History of the hamburger

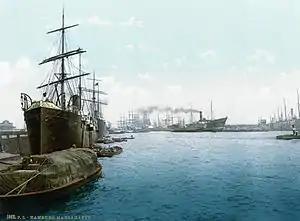
The port of Hamburg in the 1890s

Minced meat was a delicacy in medieval cuisine, red meat usually being restricted to the higher classes. Very little mincing was done by medieval butchers or recorded in the cookbooks of the time, perhaps because it was not part of the sausage-making process that preserves meat.